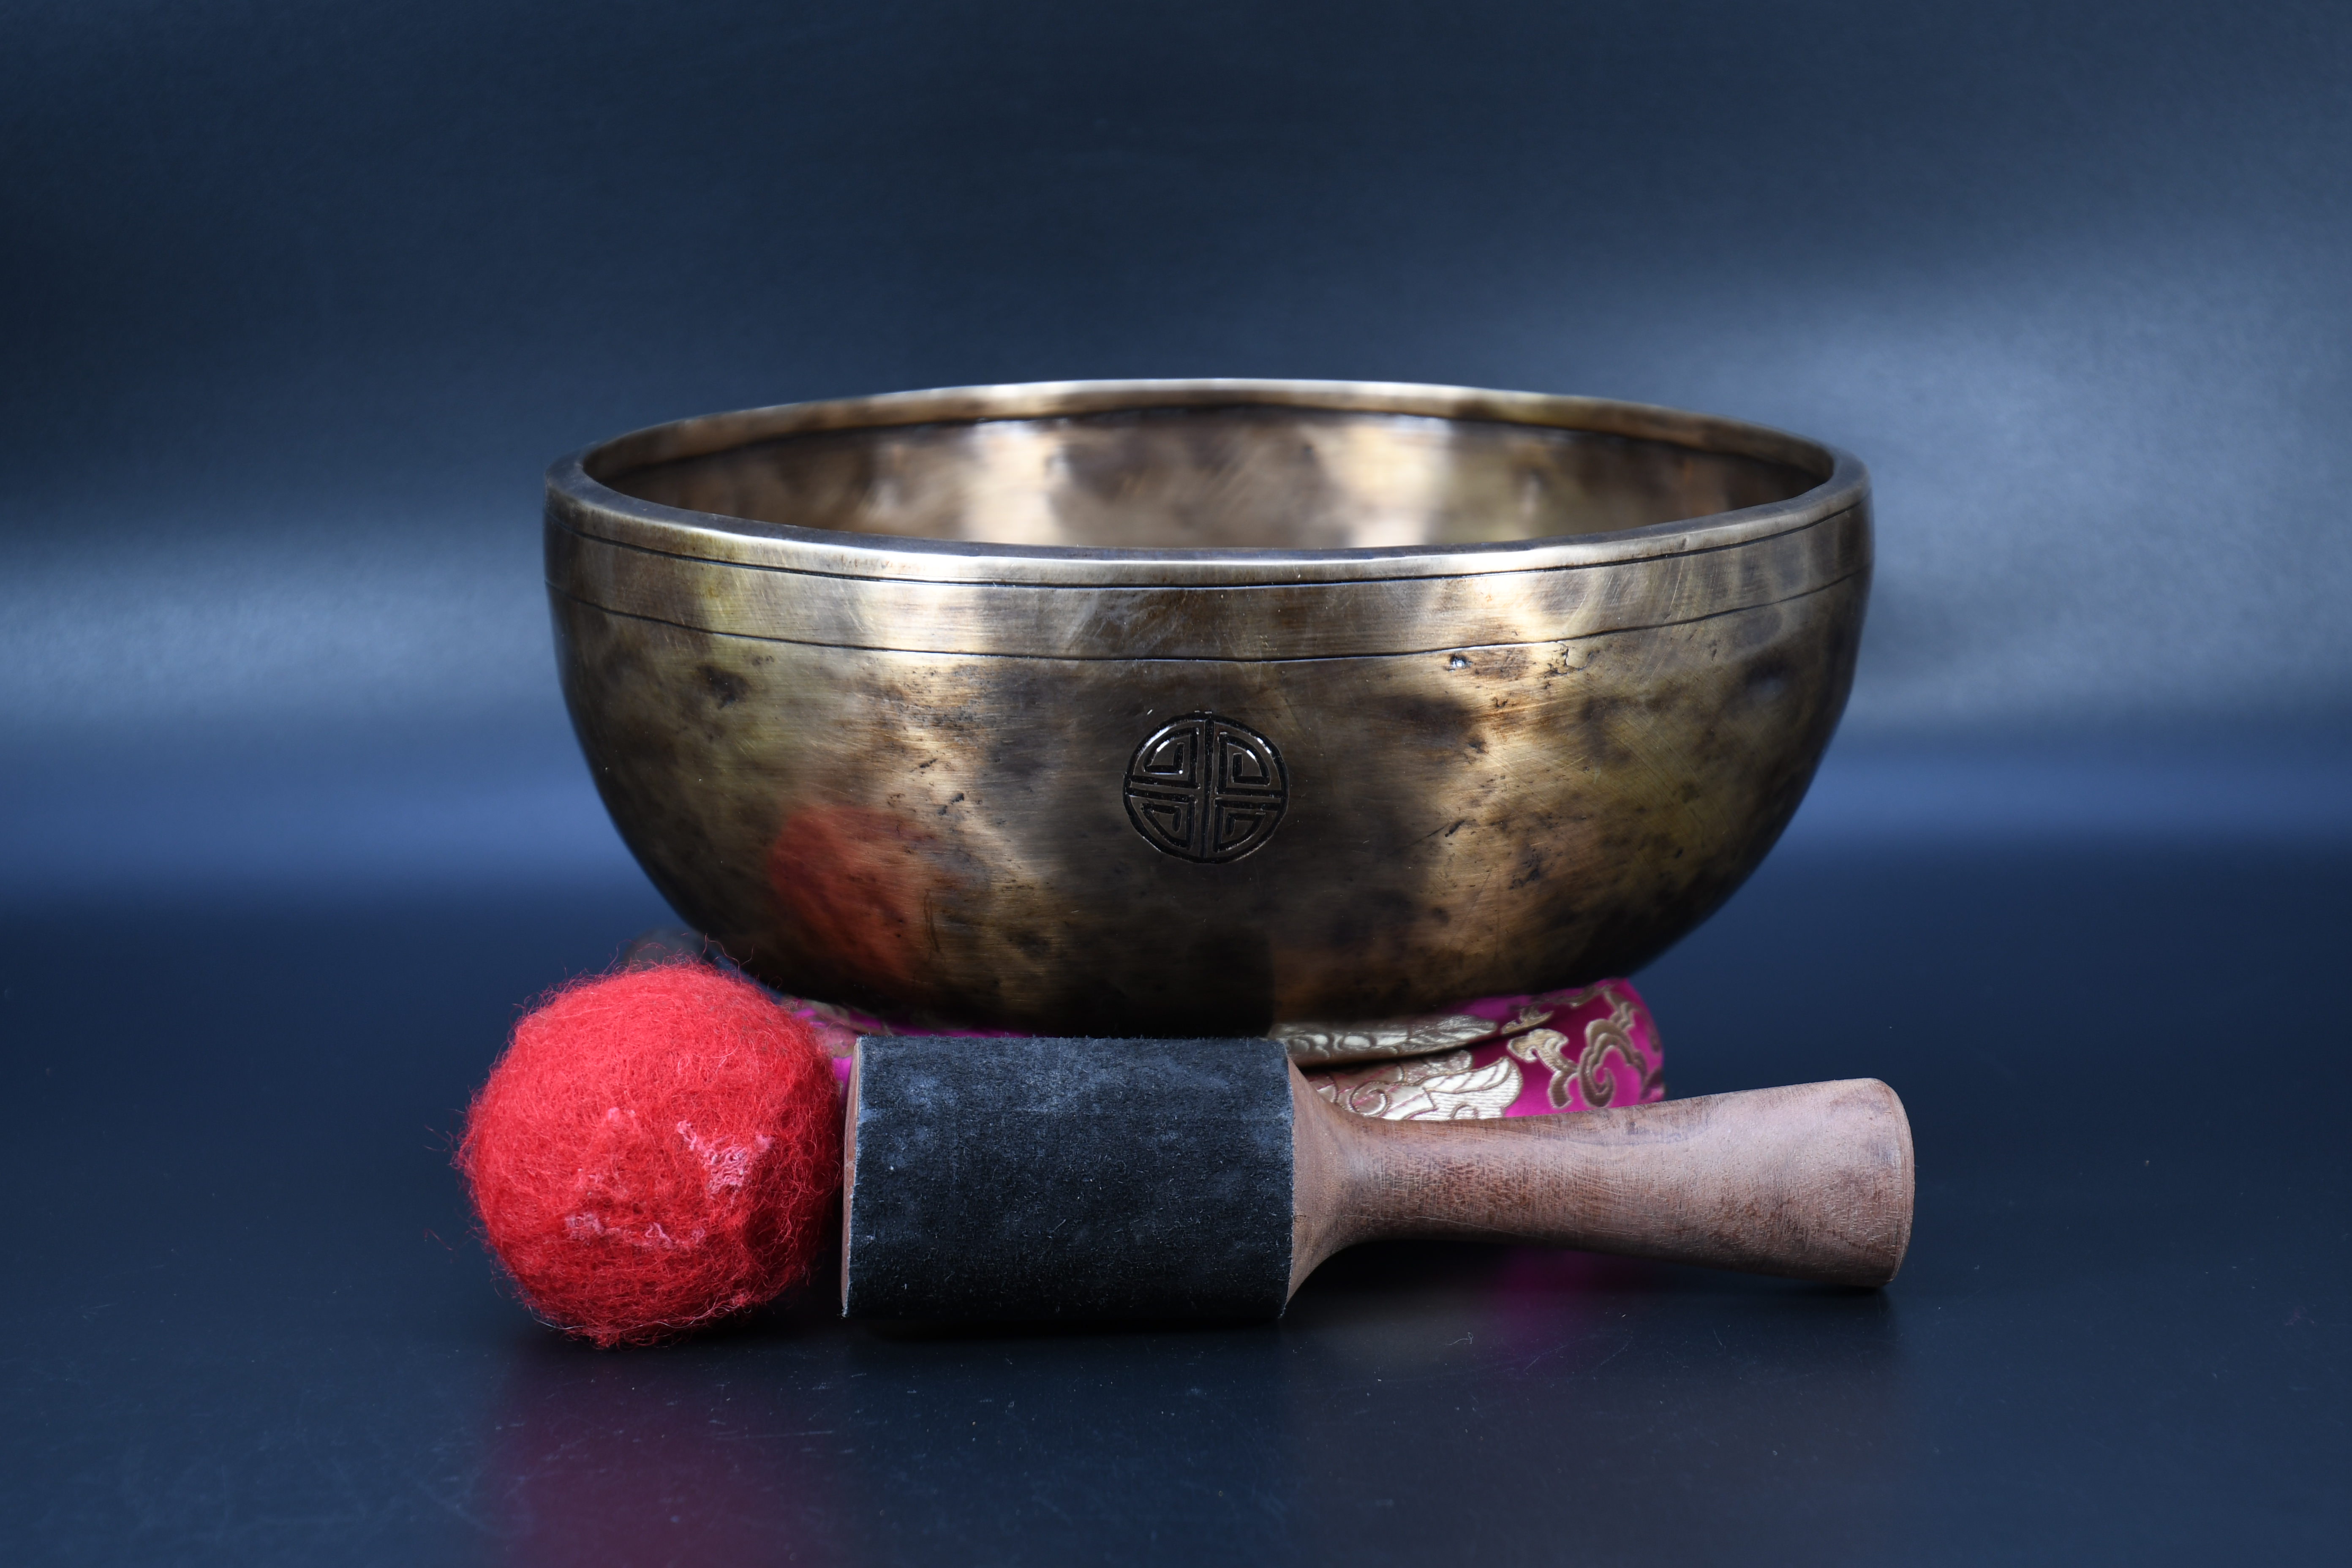
art, bell, musical instrument, singing bowl, Idiophone, bowl